Oleanna (song)

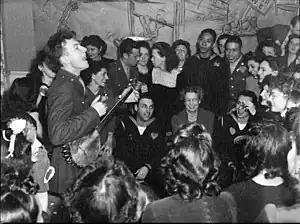

Theodore C. Blegen included the song in his 1936 book "Norwegian Emigrant Songs and Ballads", which had the original lyrics, a literal translation by Martin B. Ruud and musical notation. Eight years later, Blegen himself wrote a singable translation consisting of 22 verses. Folksinger Pete Seeger learned Oleanna from Blegen's book and in 1955 wrote a six-verse translation that was later published in "Sing Out!" magazine.